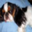
Label: dog